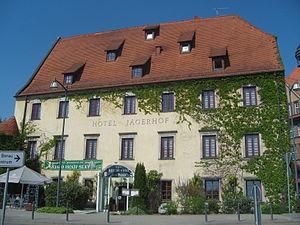
Was mir behagt, ist nur die muntre Jagd, aussi connue sous le nom de « cantate de la chasse », est une cantate profane, la première connue, de Johann Sebastian Bach composée à Weimar en 1713.